Draken International

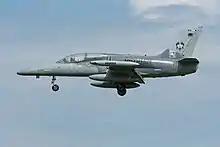
Aero L-159E aircraft operated by Draken International

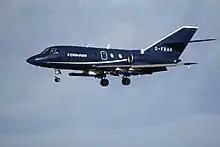
Ex-Cobham Falcon 20 operated by Draken Europe

With approximately 150 jets, the company operates the largest fleet of privately owned former military tactical jet aircraft in the world. The company's fleet included: